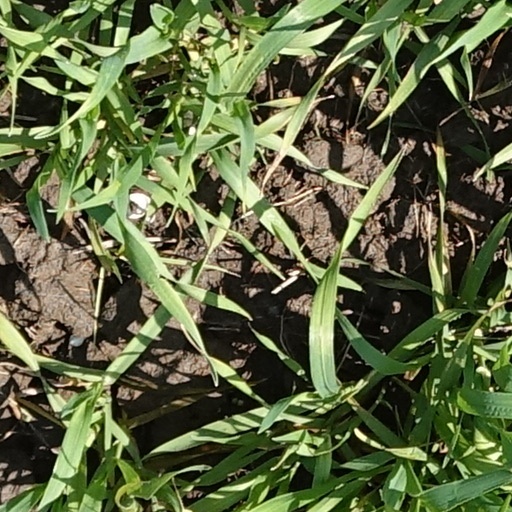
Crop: wheat